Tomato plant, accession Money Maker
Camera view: vertical (180 deg); turntable rotation: 180 degrees
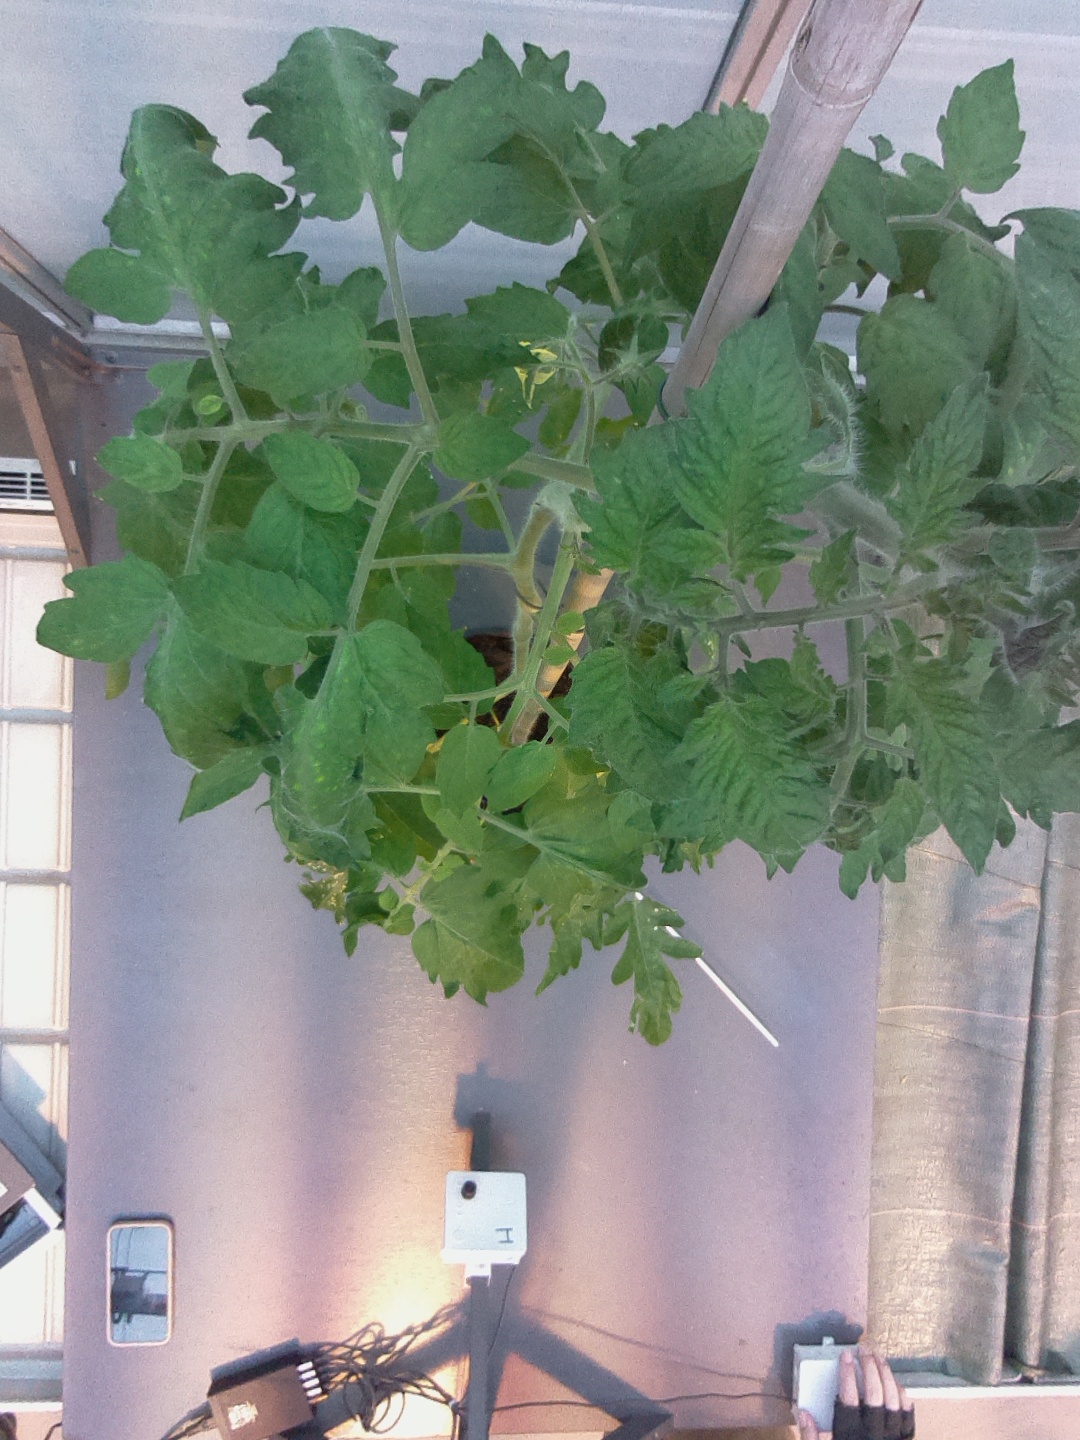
BBCH growth stage 65: Full flowering, 50%-60% of flowers open, first petals falling